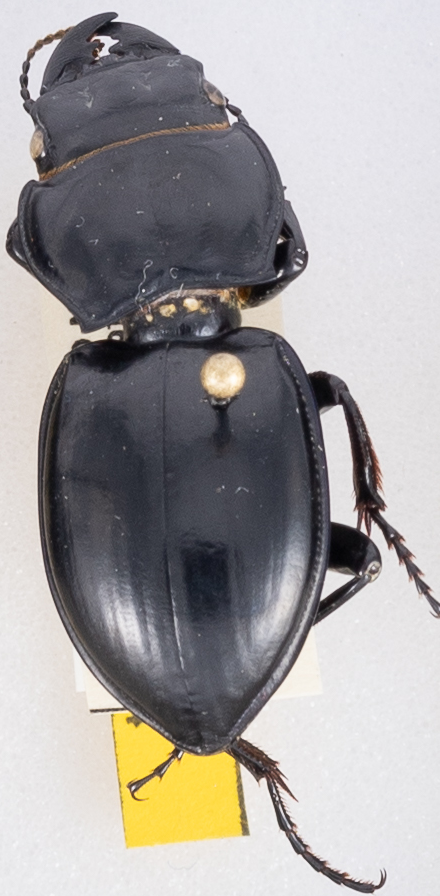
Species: Pasimachus californicus
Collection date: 2021-06-16
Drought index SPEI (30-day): -0.054
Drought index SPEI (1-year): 0.03
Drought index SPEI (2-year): -0.84